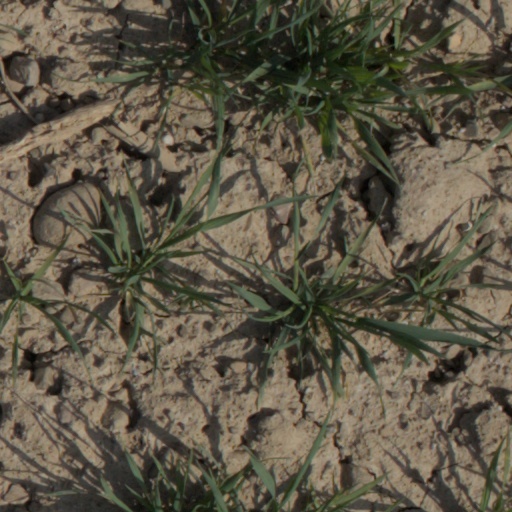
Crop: wheat